Victor Obinna

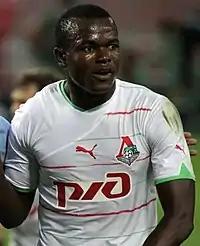
Obinna playing for Lokomotiv Moscow in 2011

Victor Nsofor Obinna (born 25 March 1987) is a Nigerian former professional footballer who played as a striker.